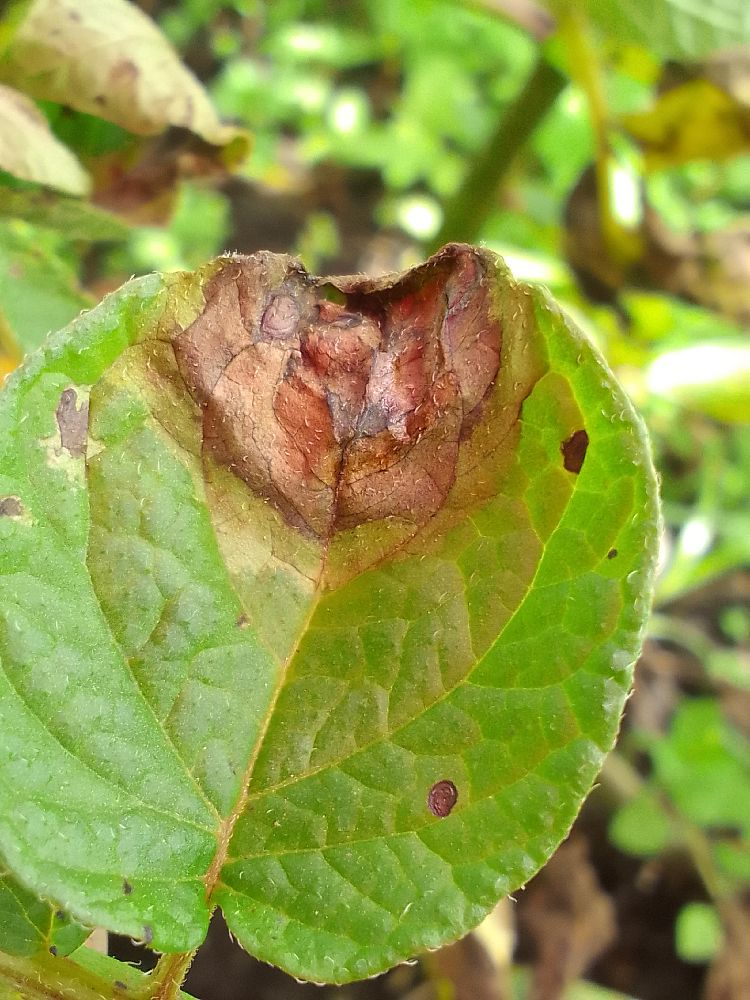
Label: Late blight